Beulaville, North Carolina

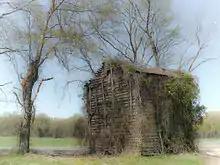
Roadside tobacco barn near Sarecta

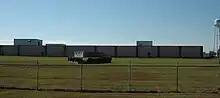
National Spinning, Beulaville location, which is no longer in business

The manufacture of naval stores and lumbering were the first marketable enterprises for the families inhabiting what is now Limestone Creek Township. These commodities were ferried down the Northeast Cape Fear River (which, in the early nineteenth century, had been made navigable) to Wilmington. As demand for naval stores fell, however, the cultivation of corn and, most importantly, tobacco moved to the forefront. As many of the small-scale tobacco growers dropped out of the market due to tobacco buyouts, an economic stimulus was needed; it came in the form of hogs. Agriculture is still the economic lifeline of Beulaville (Duplin now boasts the second highest hog-to-human ratio in the country), though service industries and manufacturing jobs are gradually supplanting this tradition. Viticulture has noticeably increased throughout the area over the past decade as well. The North Carolina Global TransPark, a multi-modal industrial air terminal, is located to the north in Kinston and is a perk for industry to locate to the area. Beulaville has also benefited from its proximity to Marine Corps Base Camp Lejeune to the southeast in both traffic volume on NC 24 en route to Interstate 40 and in job opportunities for citizens.